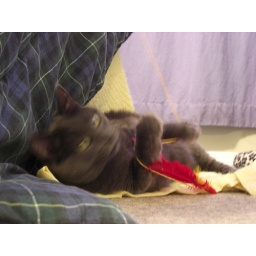
My black cat (Freya) and my grey cat ( Loki) playing with each other and some toys under their blanket.